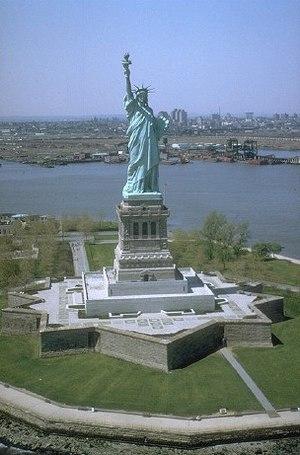
L'État de New York est un État des États-Unis, quatrième plus peuplé du pays avec 19,5 millions d'habitants en 2019. Il se trouve dans le nord-est du pays et a pour capitale la ville d'Albany, située dans le nord-est de l'État. Vers le nord et l'ouest, son territoire s'élargit et partage une longue frontière avec le Canada, dont une grande partie est constituée par les lacs Érié et Ontario. À l'est, il est bordé par le Vermont, le Massachusetts, le Connecticut, tandis qu'au sud, il partage une frontière avec le New Jersey et la Pennsylvanie.
Liberty City est une ville fictive inspirée de New York dans la série de jeux vidéo Grand Theft Auto de Rockstar Games. Il s’agit d'un archipel constituant une grande ville située aux États-Unis. Trois versions de Liberty City sont apparues dans la série. La première version de Liberty City apparait dans le premier épisode de la série, Grand Theft Auto, et la ville est relativement similaire de par sa forme, et géographiquement à New York, et elle est composée de plusieurs îles. L'État du New Jersey y apparait déjà sous le nom de New Guernsey.
Cet article présente les lois migratoires aux États-Unis des années 1820 à aujourd'hui.